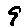
Label: 9